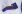
Number: 7